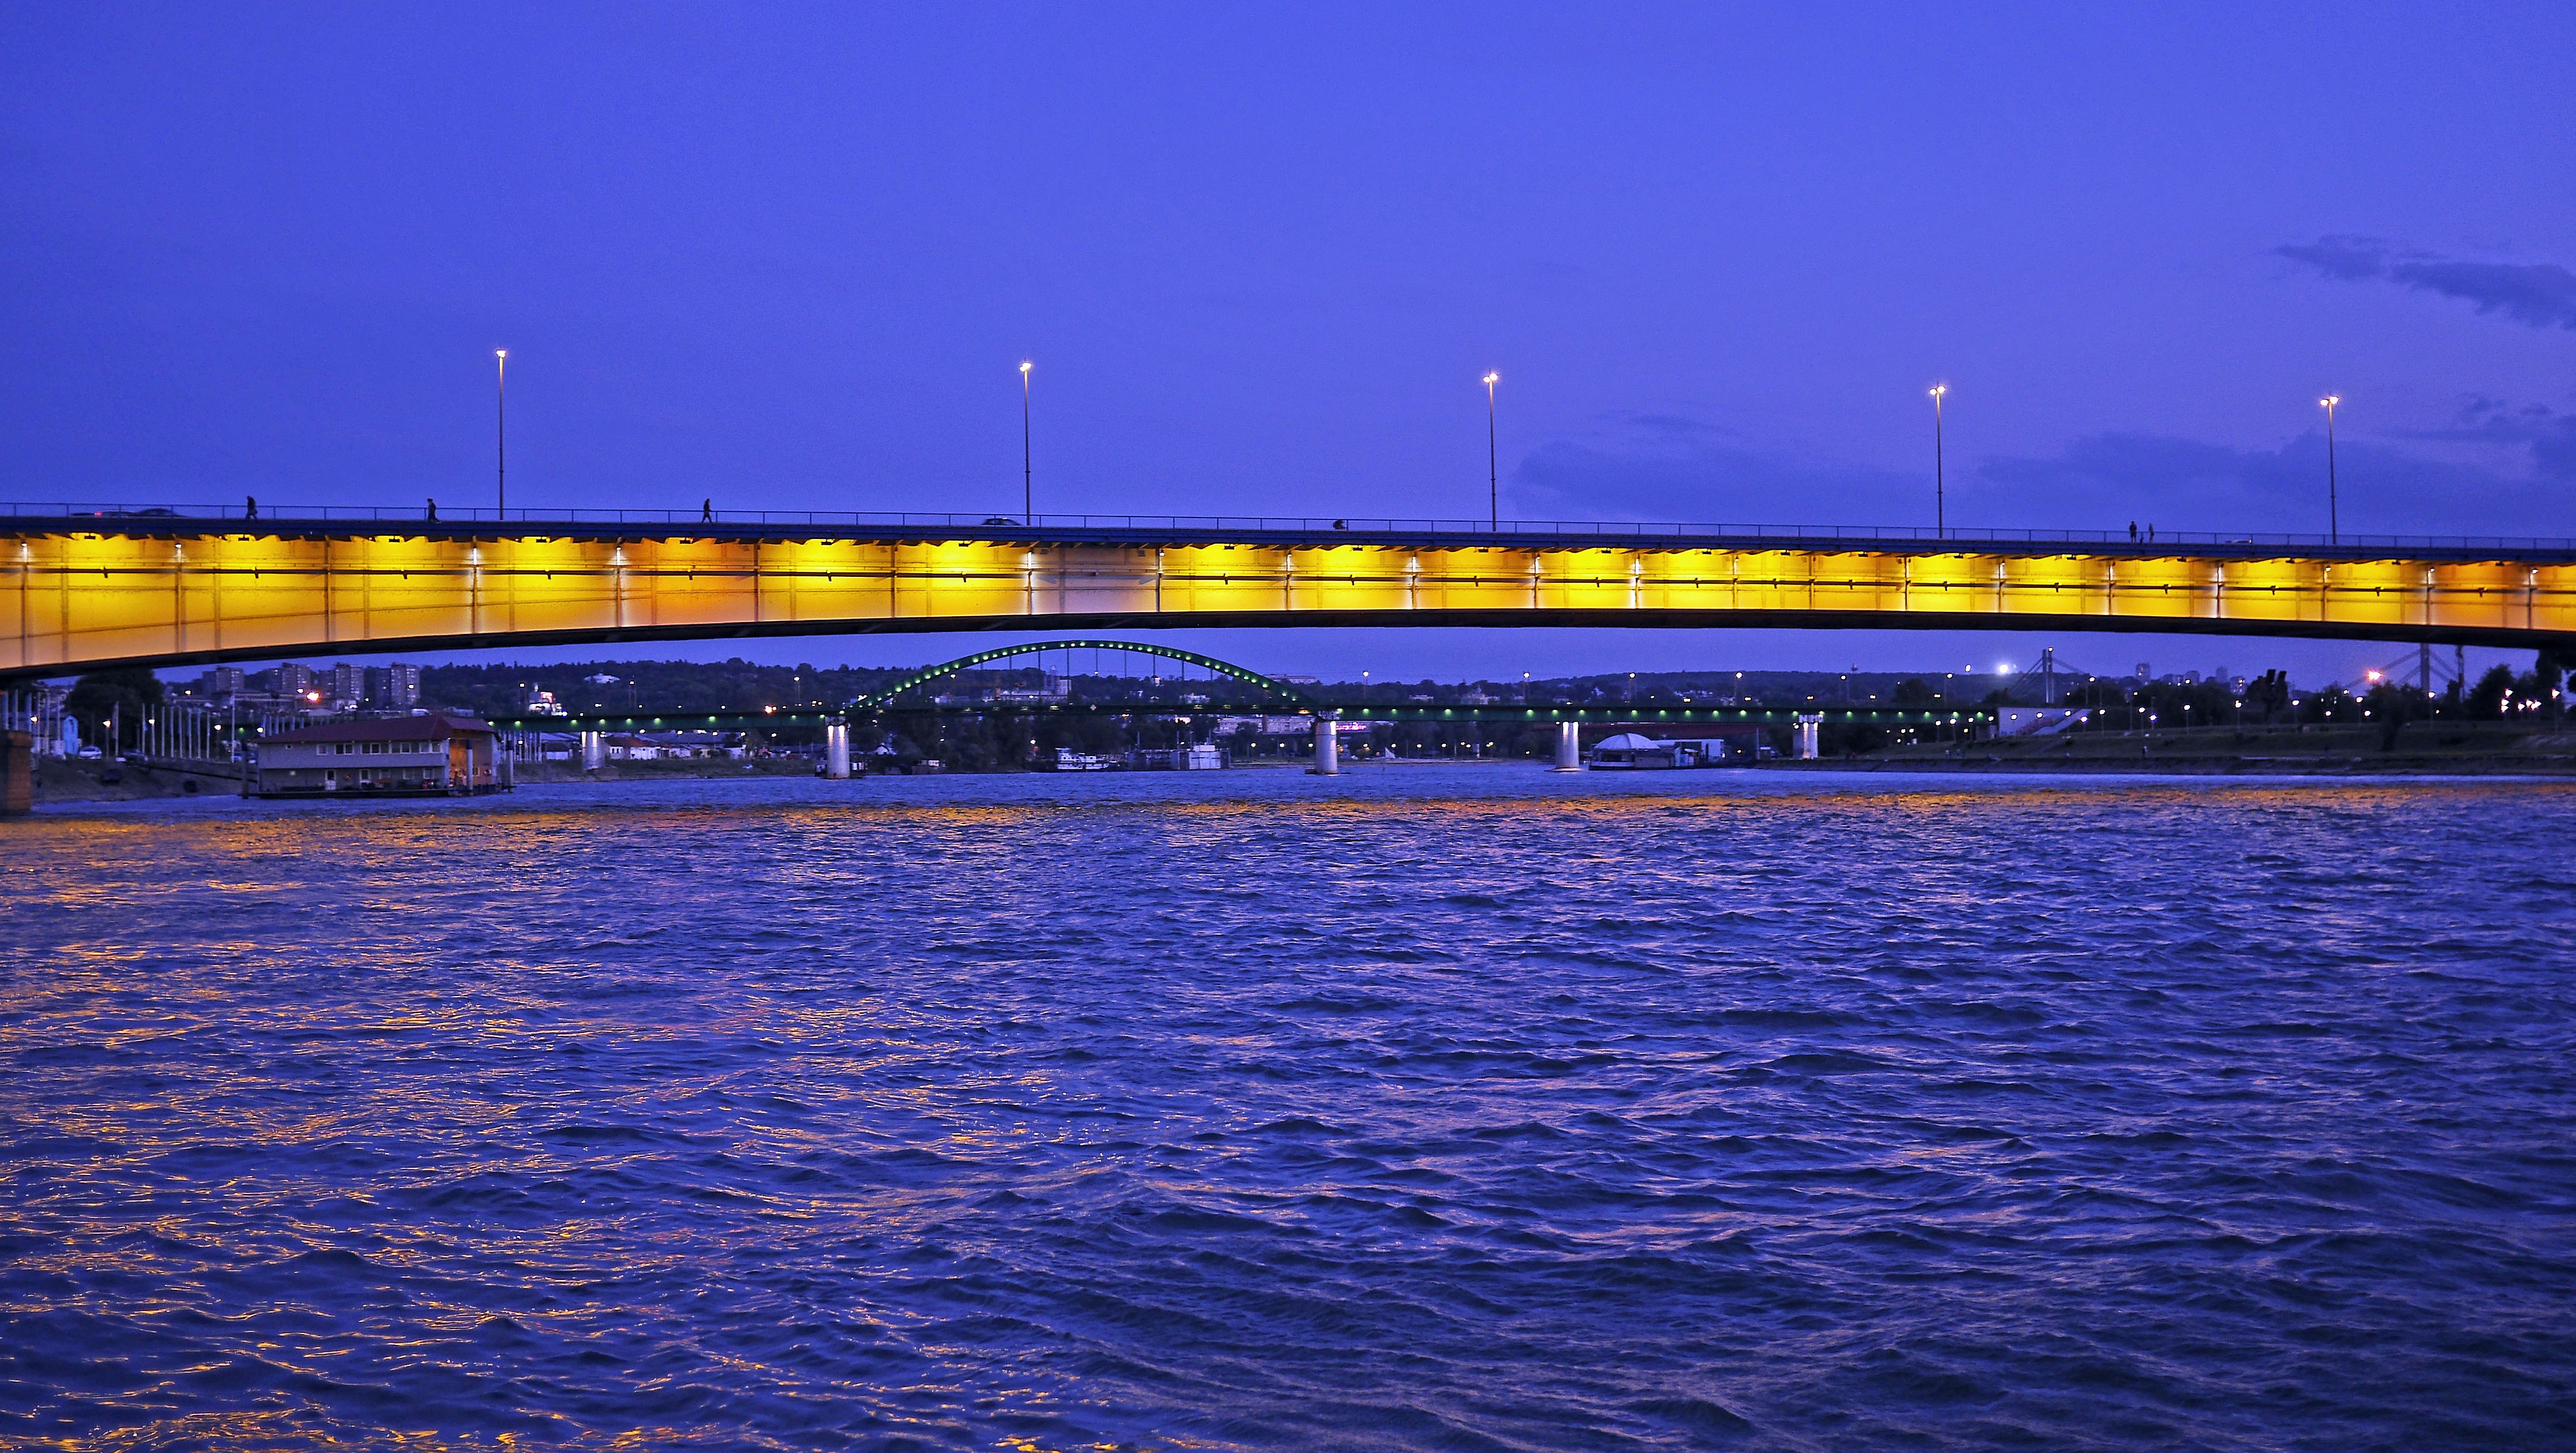
sea, water, ocean, horizon, sky, bridge, night, wave, pier, river, dark, dusk, evening, reflection, vehicle, blue, stadium, lights, serbia, danube, lamps, tributary, bridges, illumination, save, abendstimmung, mirroring, belgrade, swell, night photograph, water surface, blue hour, street lighting, largest danube creek, balkan